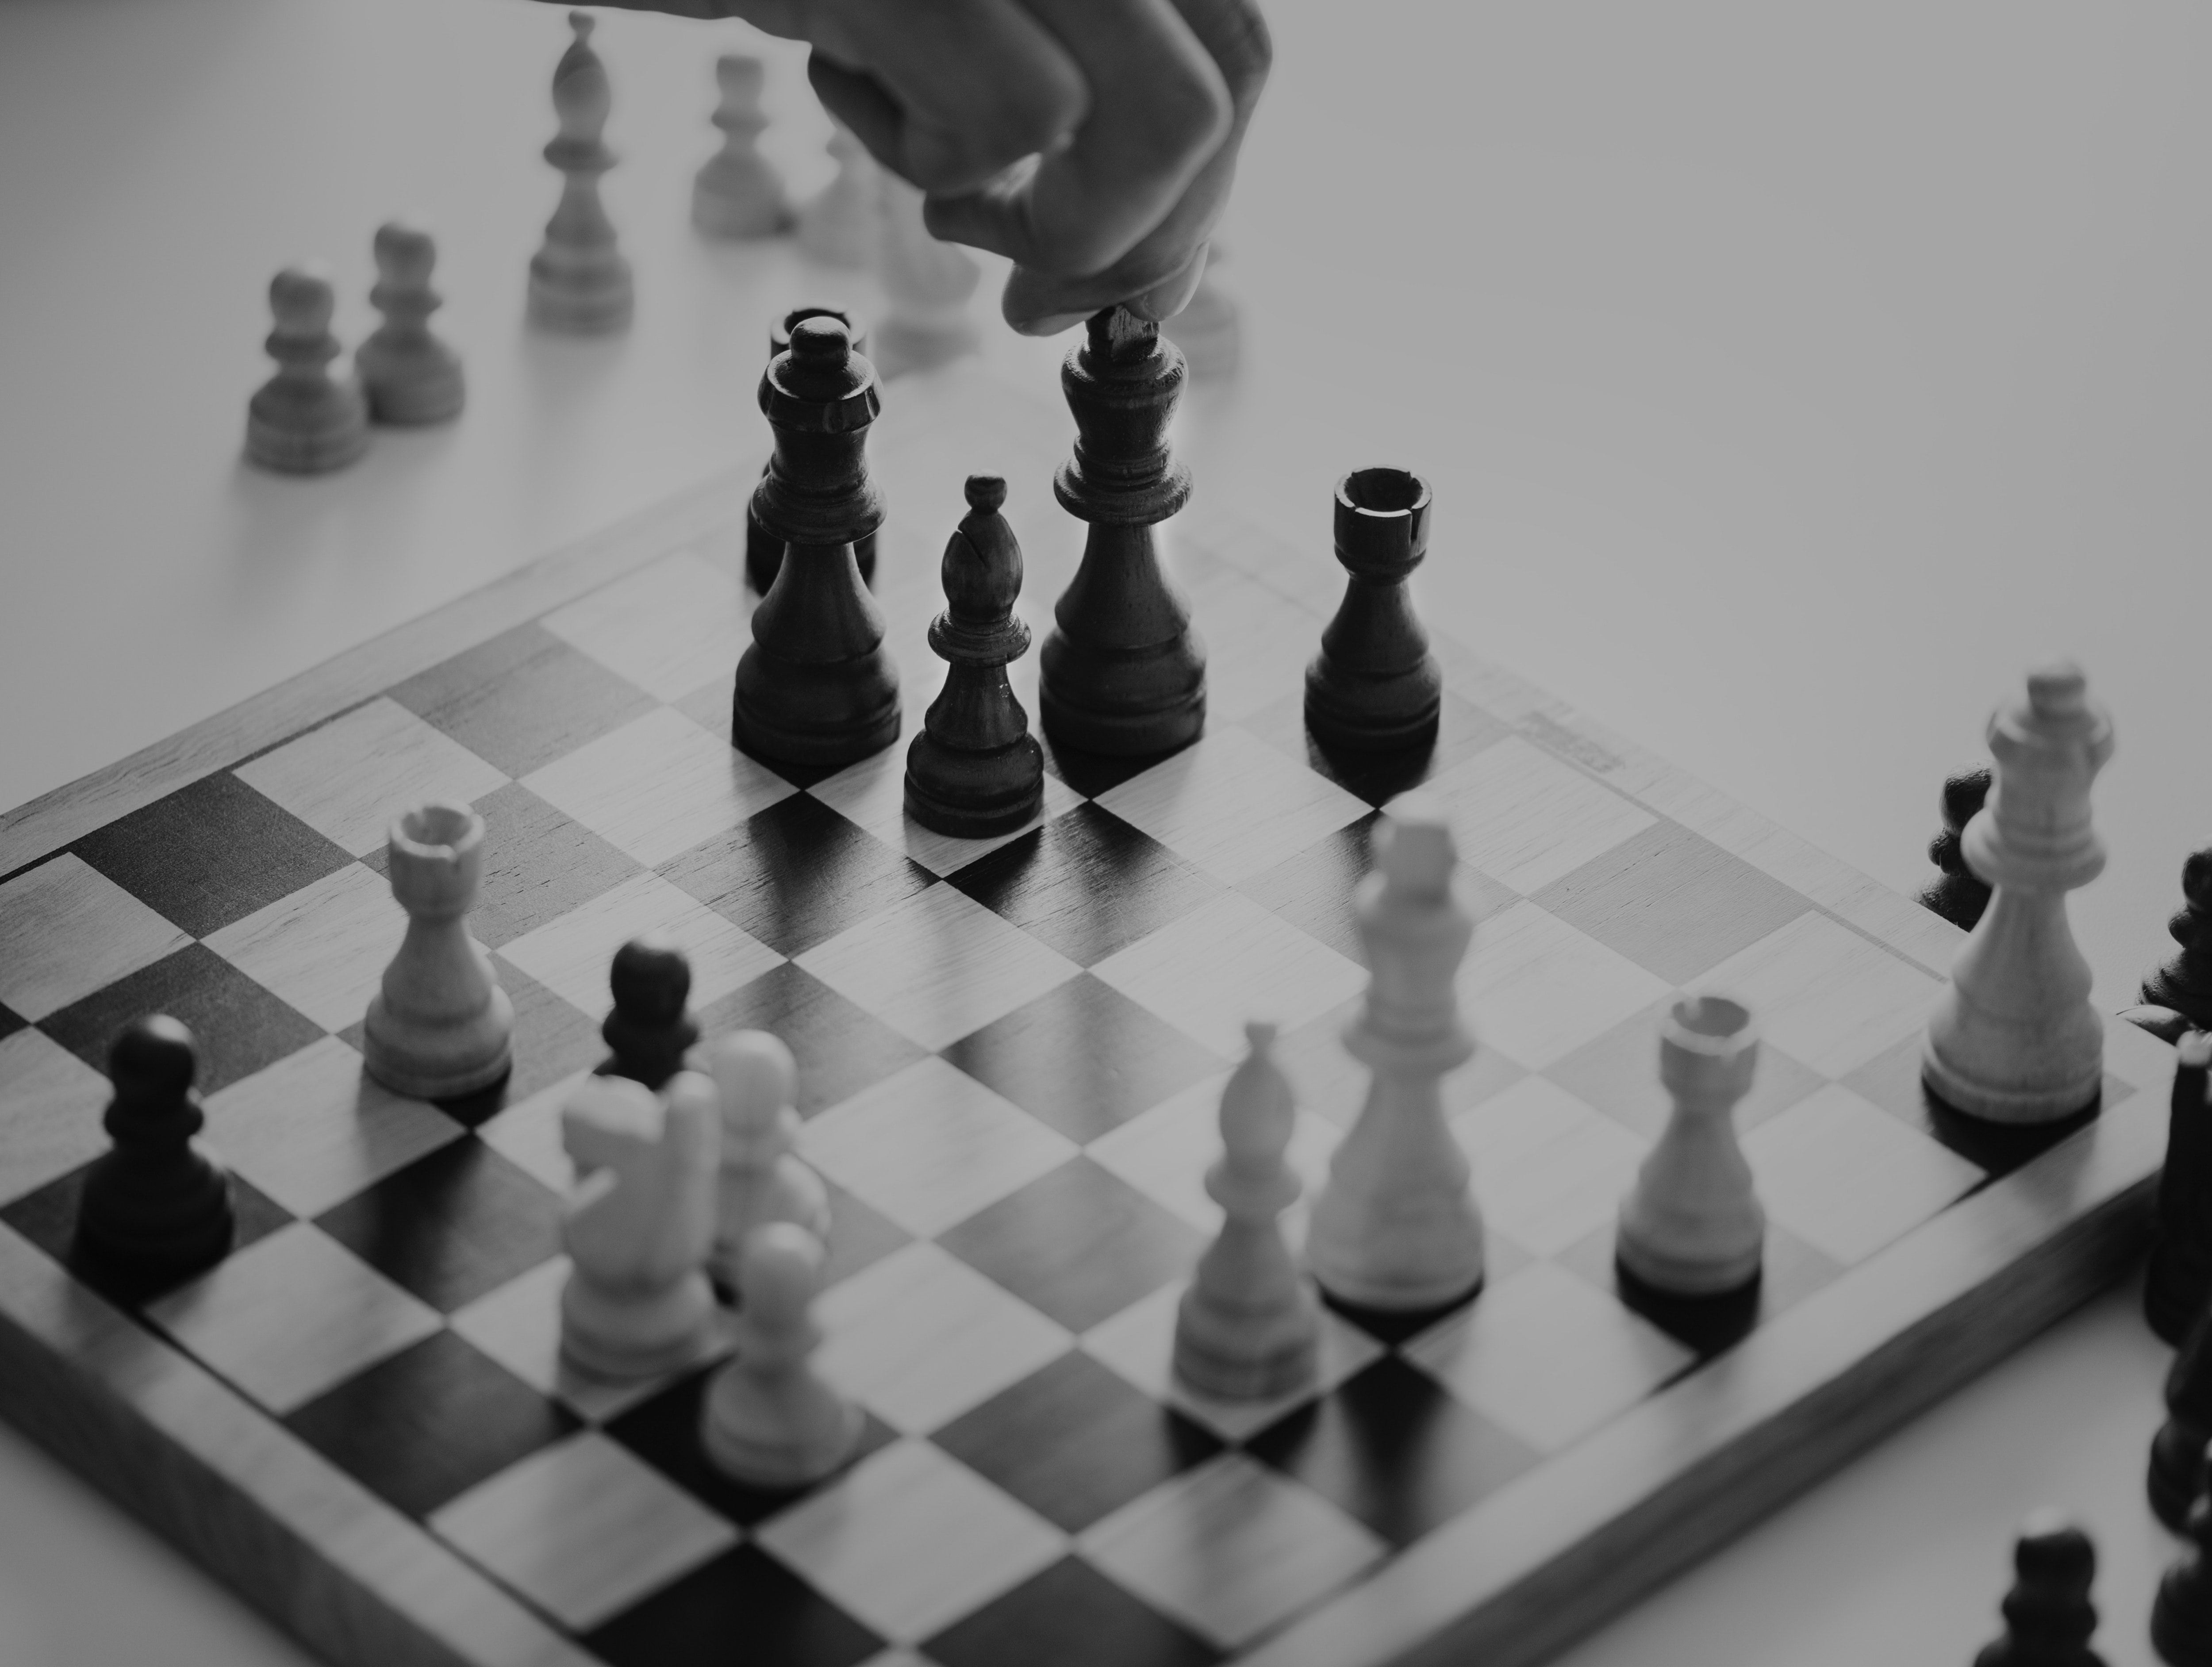
chessboard, games, indoor games and sports, chess, board game, recreation, sports equipment, black and white, photography, play, tabletop game, still life photography, table